Battle of Fariskur (1250)

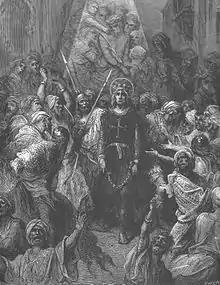
Louis IX was taken prisoner and ransomed.

The defeat of the crusaders and the capture of King Louis IX in Fariskur created shock in France. The crusaders were circulating false information in Europe, claiming that Louis IX had defeated the Sultan of Egypt in a great battle and that Cairo had been betrayed into his hands. When the news of the French defeat reached France, a hysterical movement called the Shepherds' Crusade occurred in France.